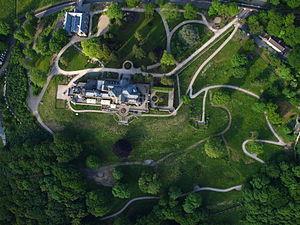
Le château de Drachenburg est un château d’agrément construit sur le Drachenfels à Königswinter dont la construction fut entamée en 1882. Contemporain du château de Neuschwanstein en Bavière, il fut entièrement édifié en un temps record de deux ans dans un style historistique d'inspiration néoromantique. Sa vocation initiale était de servir d'habitation à son propriétaire, le trader et financier devenu plus tard baron Stephan von Sarter ; il n'y vécut finalement jamais. Après sa mort, le château eut de nombreux usages différents.